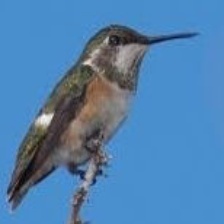
Species: AMETHYST WOODSTAR
Scientific name: CALLIPHLOX AMETHYSTINA
ImageNet parent category: hummingbird